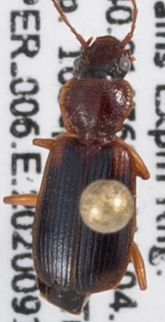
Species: Cymindis planipennis
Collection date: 2020-09-16
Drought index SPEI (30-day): -0.71
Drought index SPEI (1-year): -1.01
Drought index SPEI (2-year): -0.17